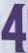
Number: 4